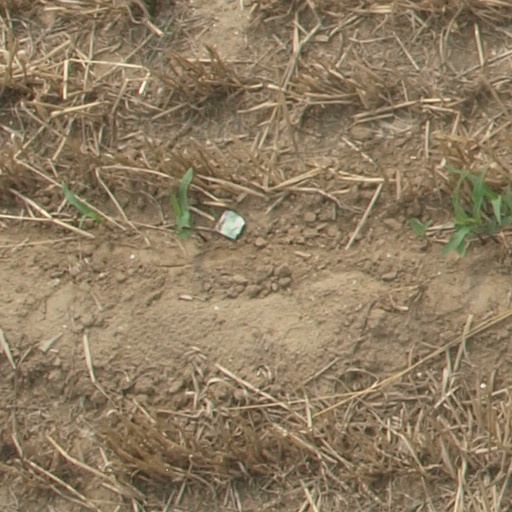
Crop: maize; corn